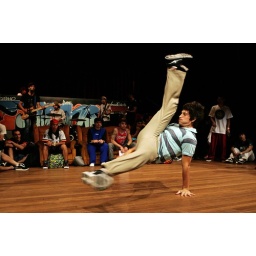
Platform Hip Hop Festival. Photo by Prudence Upton. Please note: Bay 20 now has a black masonite floor covering